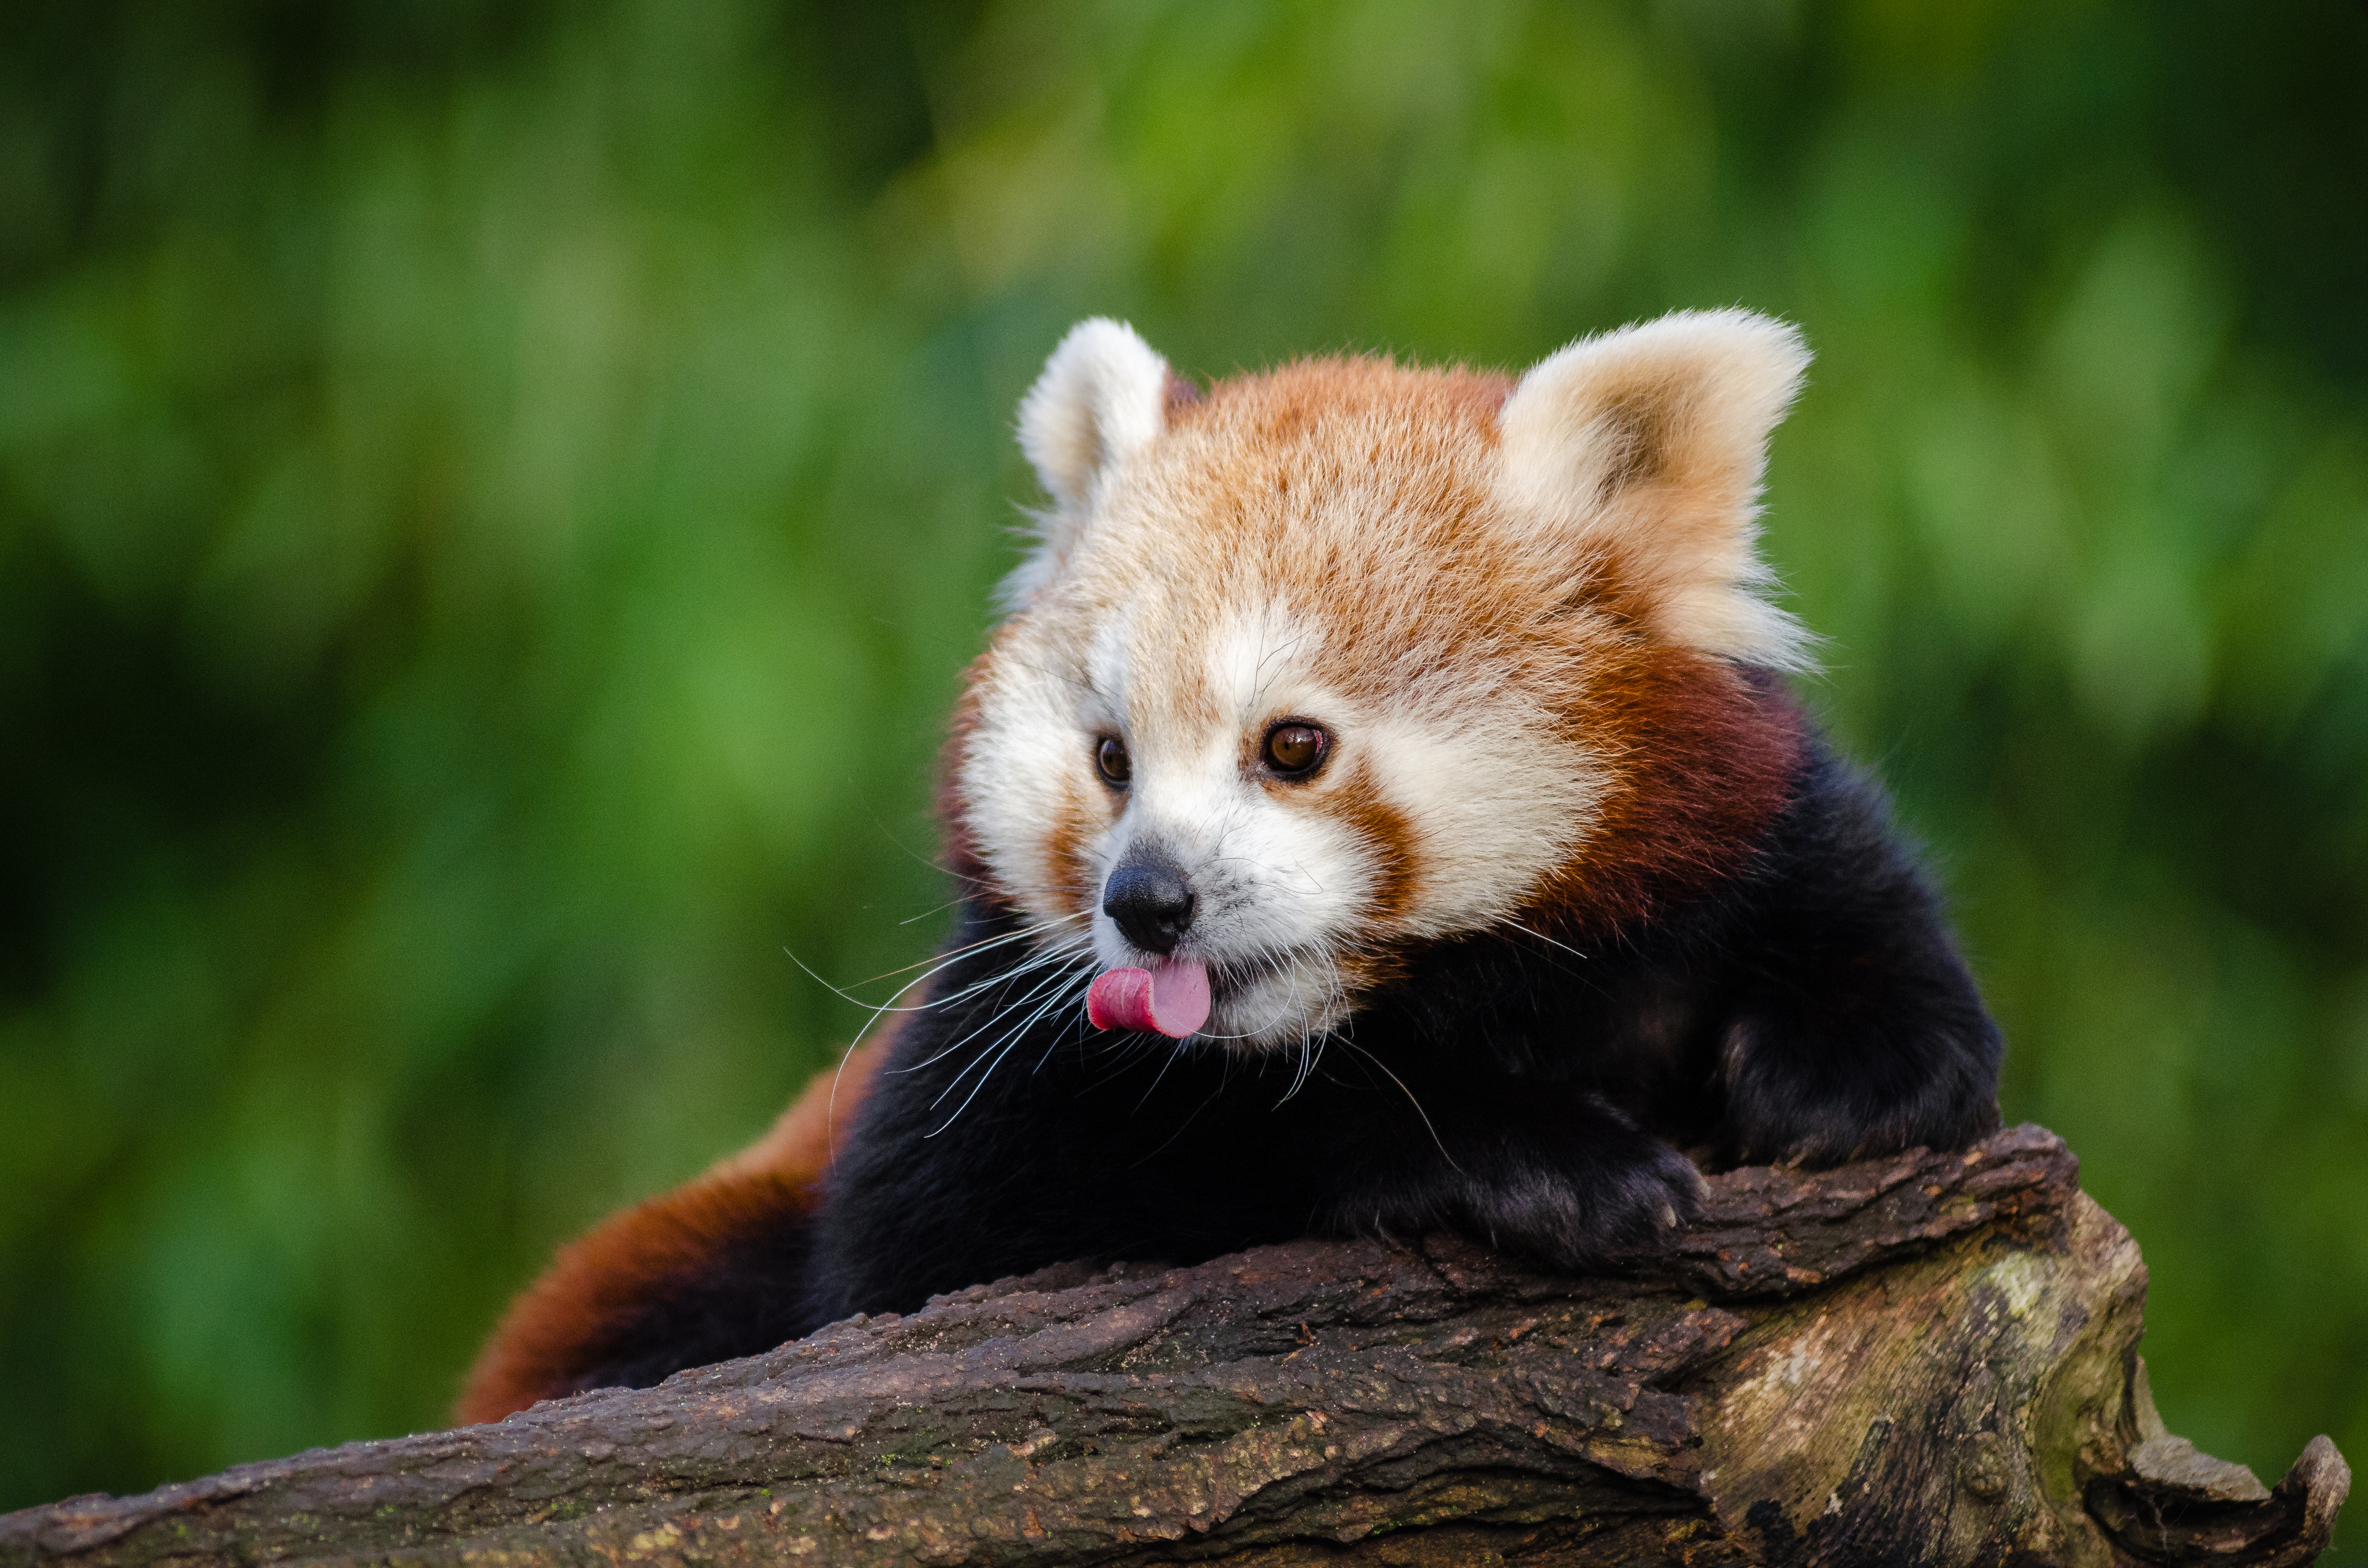
tree, nature, bokeh, vintage, sweet, fall, feet, animal, cute, female, wildlife, zoo, fur, orange, young, green, high, red, foot, autumn, mammal, nikon, fauna, red panda, panda, 2015, face, nose, whiskers, paw, tail, animals, ears, endangered, vertebrate, germany, deutschland, herbst, natur, paws, tier, iso, fell, gesicht, baum, adorable, bamboo, d7000, roter, kleiner, niedlich, sues, suess, species, bedrohte, tierart, tierpark, weiblich, jungtier, jung, ohren, schwanz, nase, bedroht, ailurus, fulgens, mozilla, firefox, gr n, s s